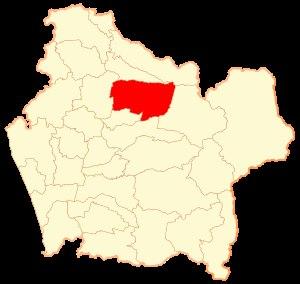
Victoria est une ville et une commune du Chili faisant partie de la Province de Malleco au Chili, elle-même rattachée à la région d'Araucanie.